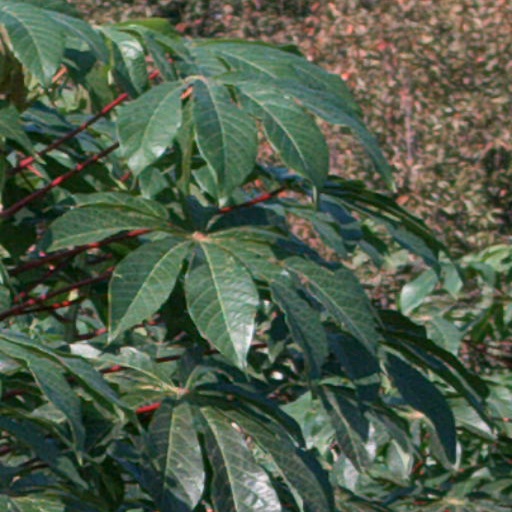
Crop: cassava